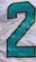
Number: 2